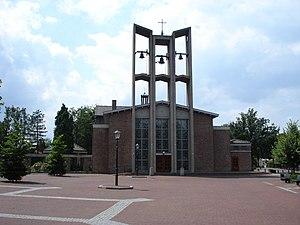
Vinkel est une localité de la commune néerlandaise de Bois-le-Duc dans le nord-nord-est de la province du Brabant-Septentrional. Le 1ᵉʳ janvier 2006, Vinkel compte 2306 habitants.